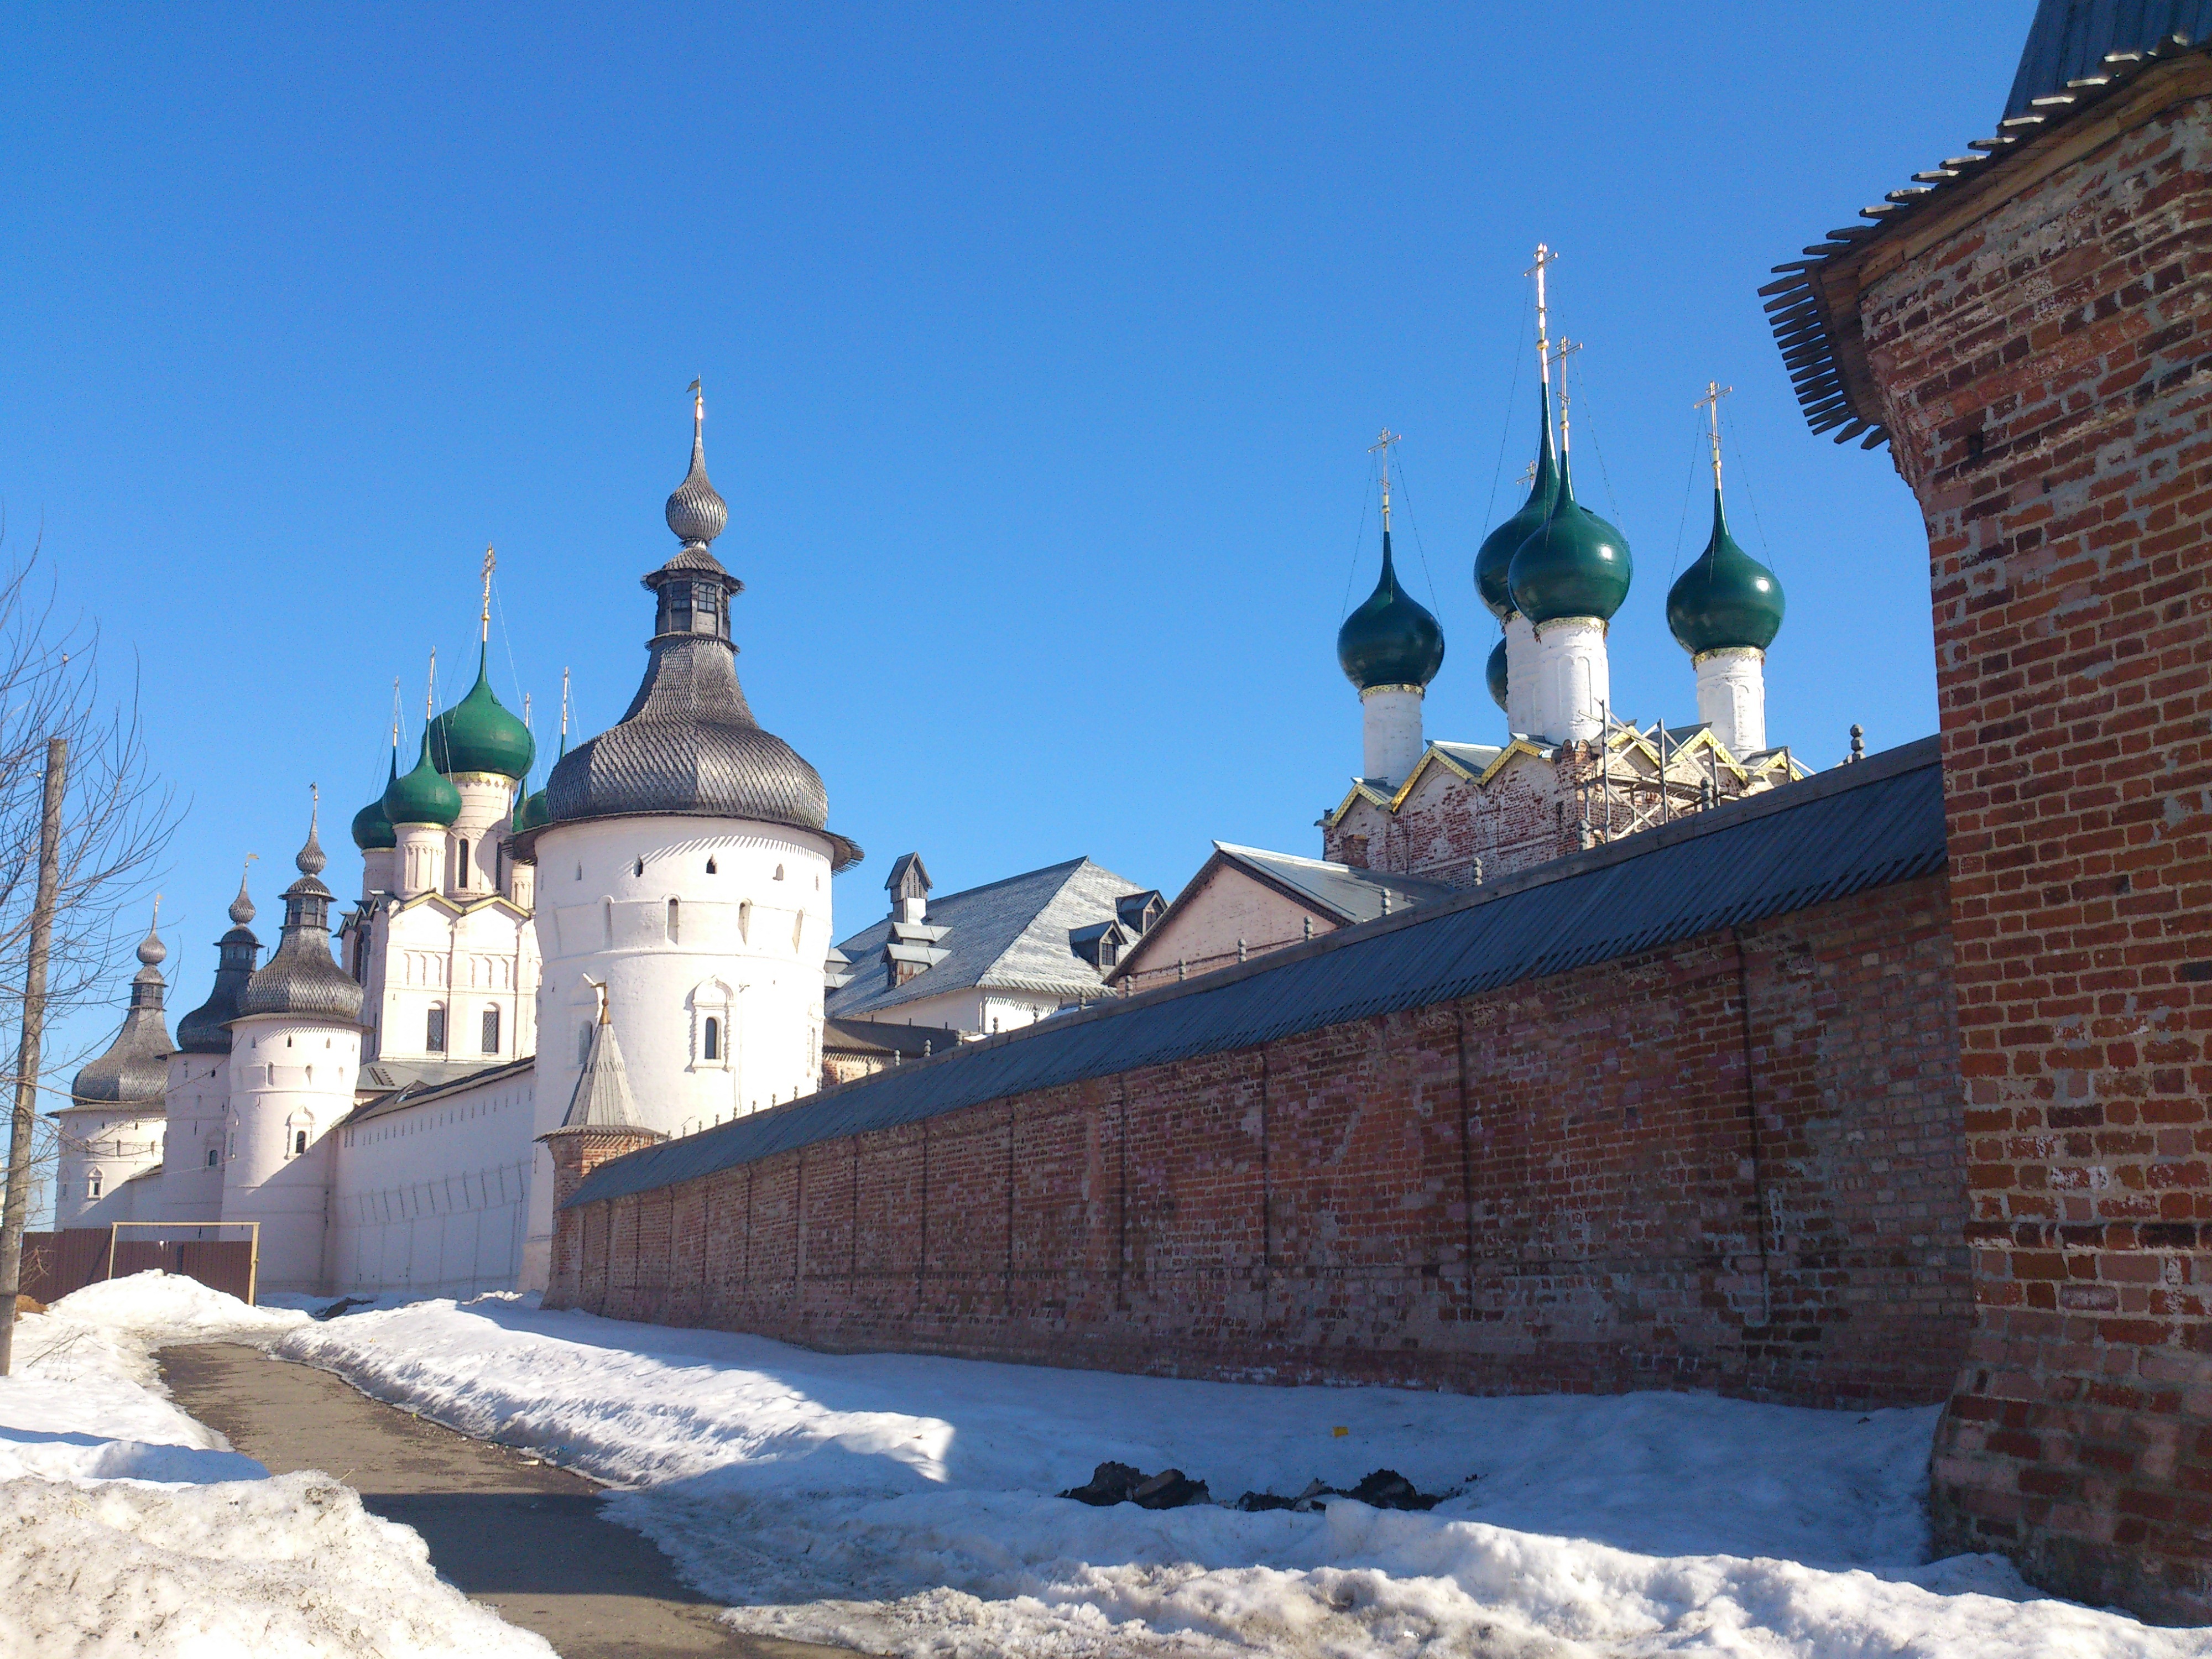
town, building, chateau, travel, castle, landmark, church, cathedral, chapel, tourism, place of worship, monastery, mosque, unesco world heritage site, rostov, historic site, rostov veliky